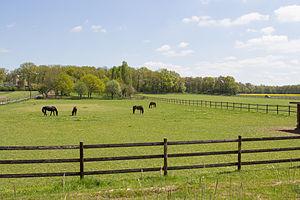
Chailly-en-Bière est une commune française située dans le département de Seine-et-Marne en région Île-de-France.